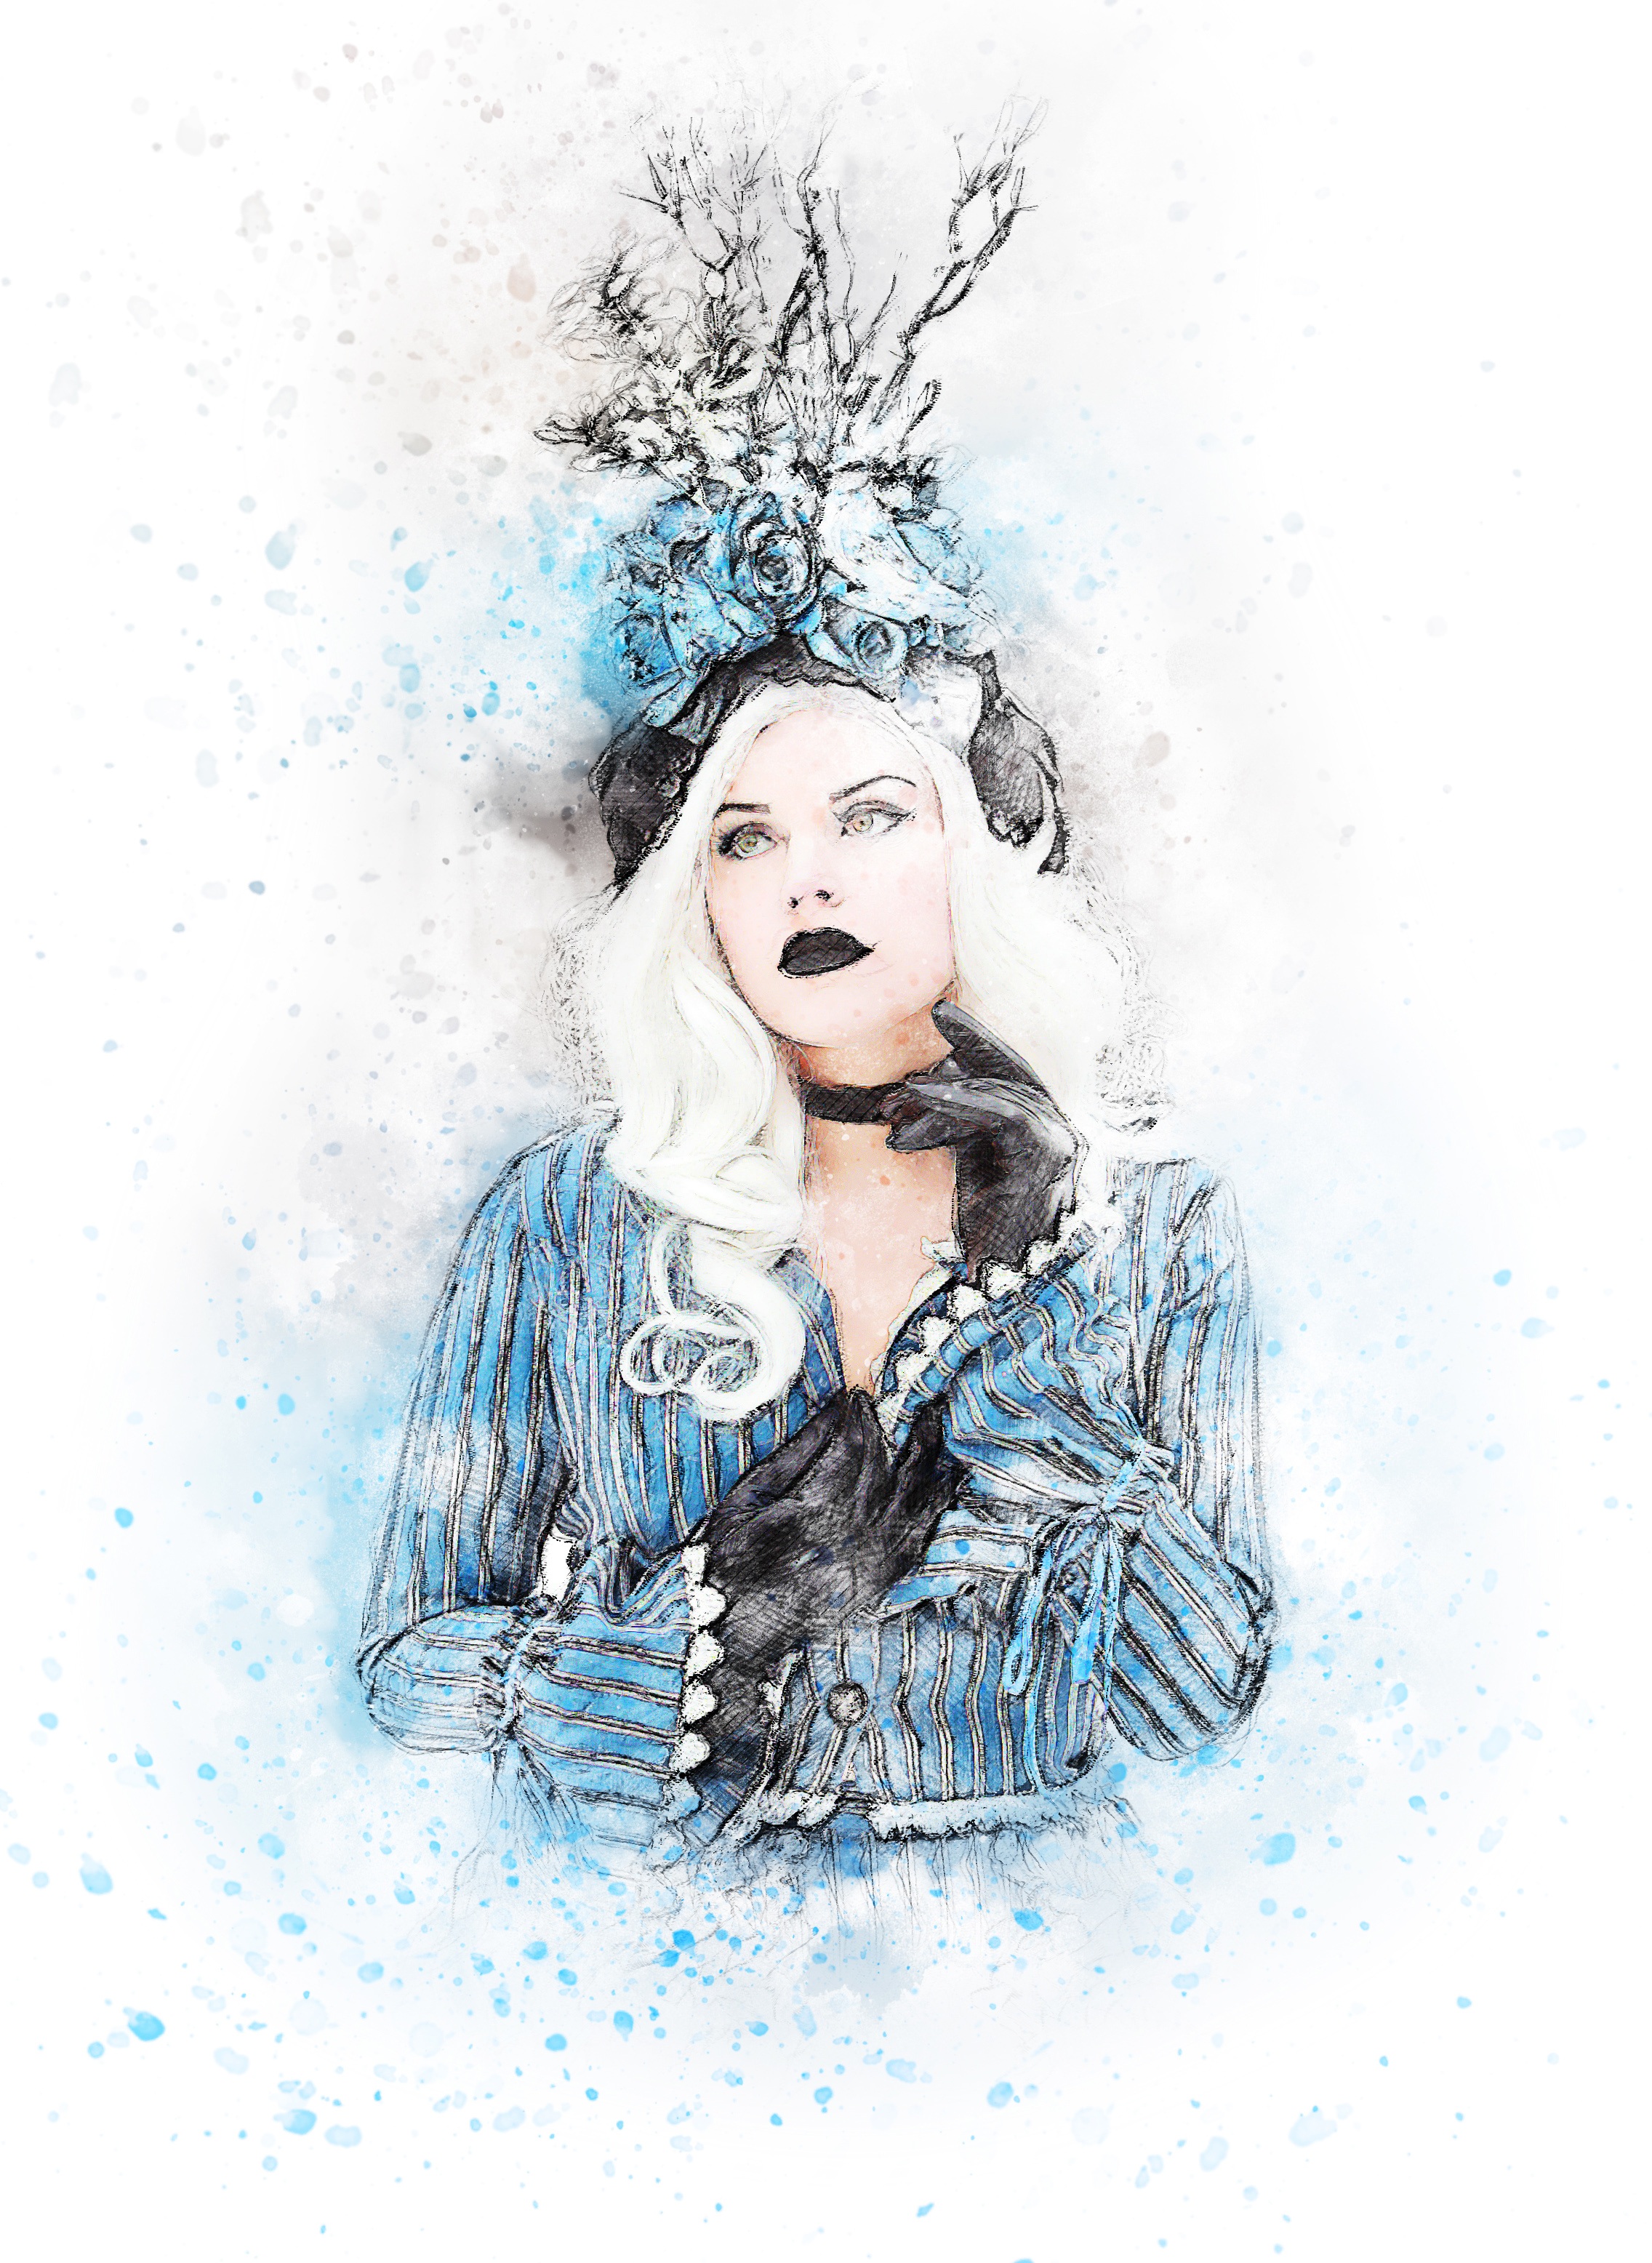
abstract, girl, woman, vintage, artistic, fashion, pensive, art, sketch, drawing, illustration, design, beauty, emotion